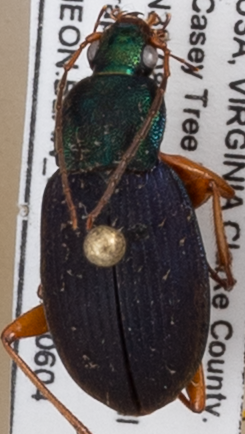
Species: Chlaenius aestivus
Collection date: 2019-06-04
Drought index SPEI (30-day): -0.9
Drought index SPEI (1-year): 2.09
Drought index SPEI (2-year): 2.09